Pitch (baseball)

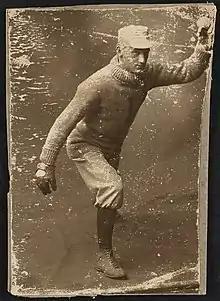
Left handed pitcher showing pitching motion (c. 1900). Michael T. "Nuf Ced" McGreevy Collection, Boston Public Library

Pitchers throw a variety of pitches, each of which has a slightly different velocity, trajectory, movement, hand position, wrist position and/or arm angle. These variations are introduced to confuse the batter and ultimately aid the defensive team in getting the batter or baserunners out. To obtain variety, and therefore enhance defensive baseball strategy, the pitcher manipulates the grip on the ball at the point of release. Variations in the grip cause the seams to catch the air differently, thereby changing the trajectory of the ball, making it harder for the batter to hit.